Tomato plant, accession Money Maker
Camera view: tilt-top (135 deg); turntable rotation: 90 degrees
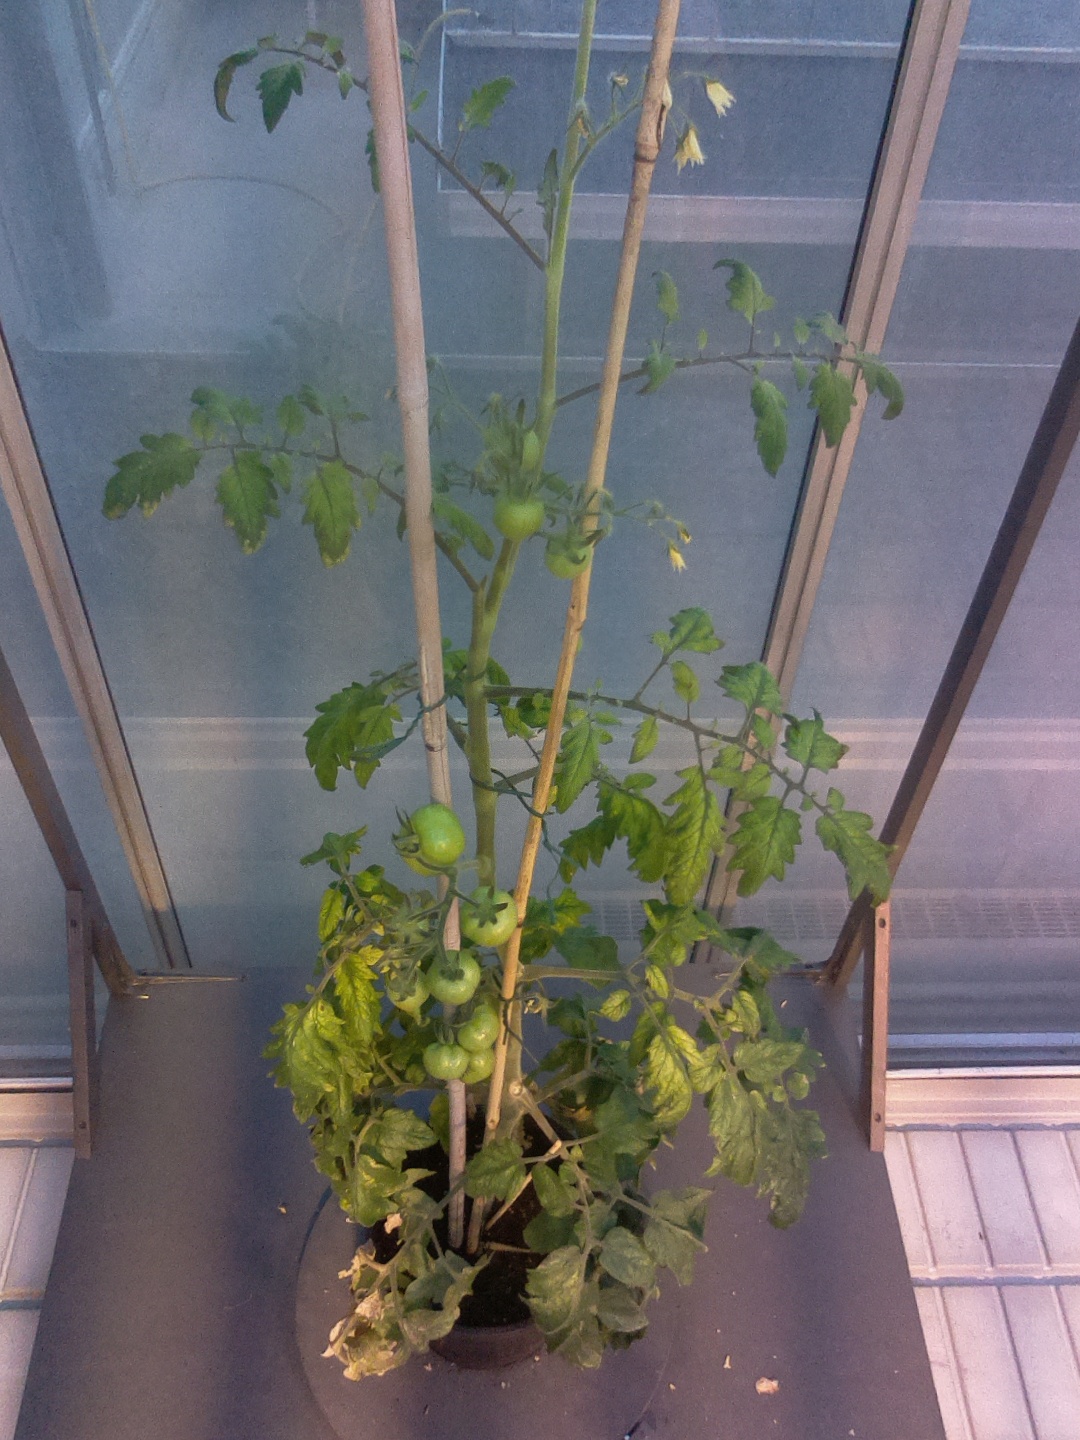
BBCH growth stage 75: 50%-60% of final fruit size